War of the Jülich Succession

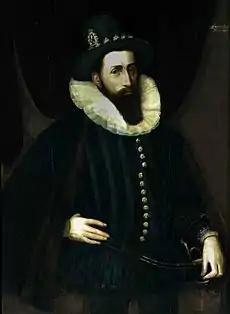
John William, Duke of Jülich-Cleves-Berg, portrayed in 1605, was already marked by his serious mental illness.

By the early 17th century, the rapid spread of the Lutheran and Calvinist doctrines after the Protestant Reformation was met by a period of Roman Catholic resurgence, known as the Counter-Reformation. Such interdenominational conflicts such as the Cologne War and the Strasbourg Bishops' War prompted the creation of the Catholic League and the Protestant Union, with the intention of safeguarding the interests of the Holy Roman Empire's Catholic and Protestant nobility, respectively. Growing tensions led to war in 1609, when a succession crisis in the United Duchies of Jülich-Cleves-Berg sparked the War of the Jülich Succession. The territories in question covered an area of 14,000 km² and had both geopolitical importance from their proximity to the Spanish Road and a booming economy, which was fueled by refugees fleeing the lands that were being ravaged by the Eighty Years' War. The immediate cause of war was the death of John William, Duke of Jülich-Cleves-Berg on 25 March 1609, who was affected by serious mental illness, and left no heirs to succeed him.